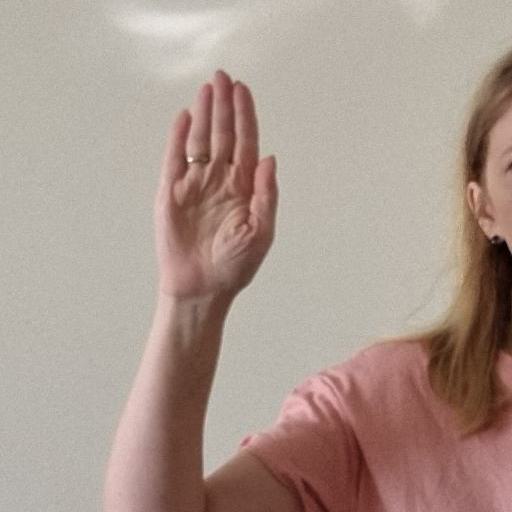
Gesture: stop